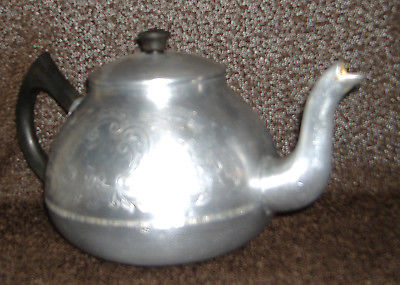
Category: kettle